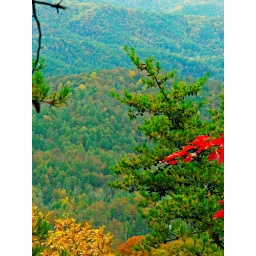
study in green & red